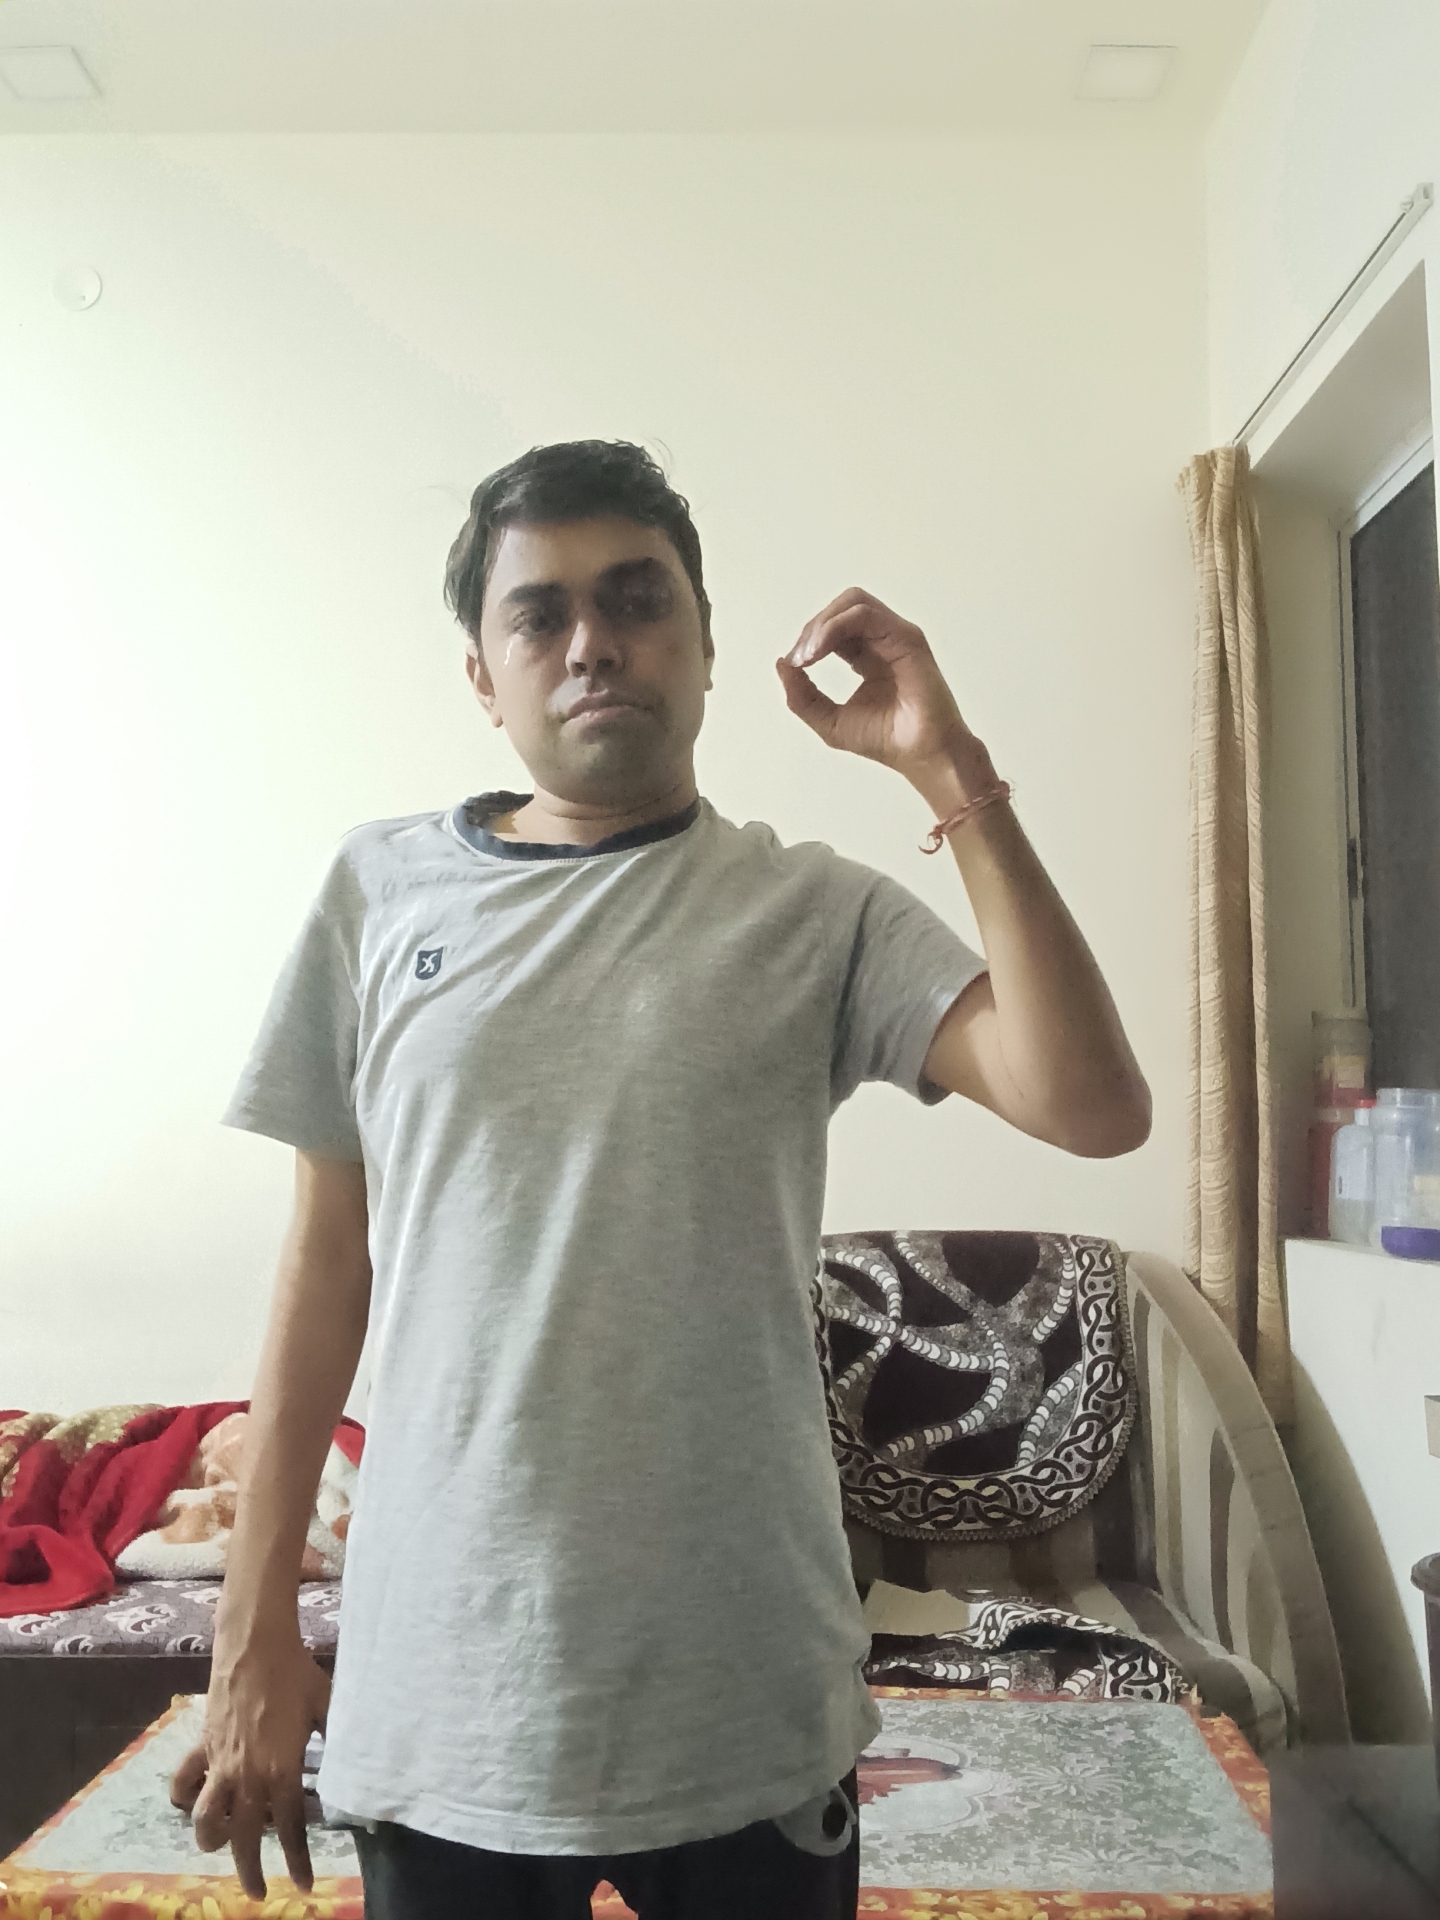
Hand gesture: grip